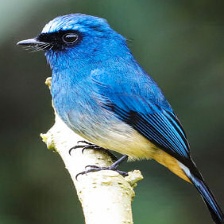
Species: INDIGO FLYCATCHER
Scientific name: EUMYIAS INDIGO